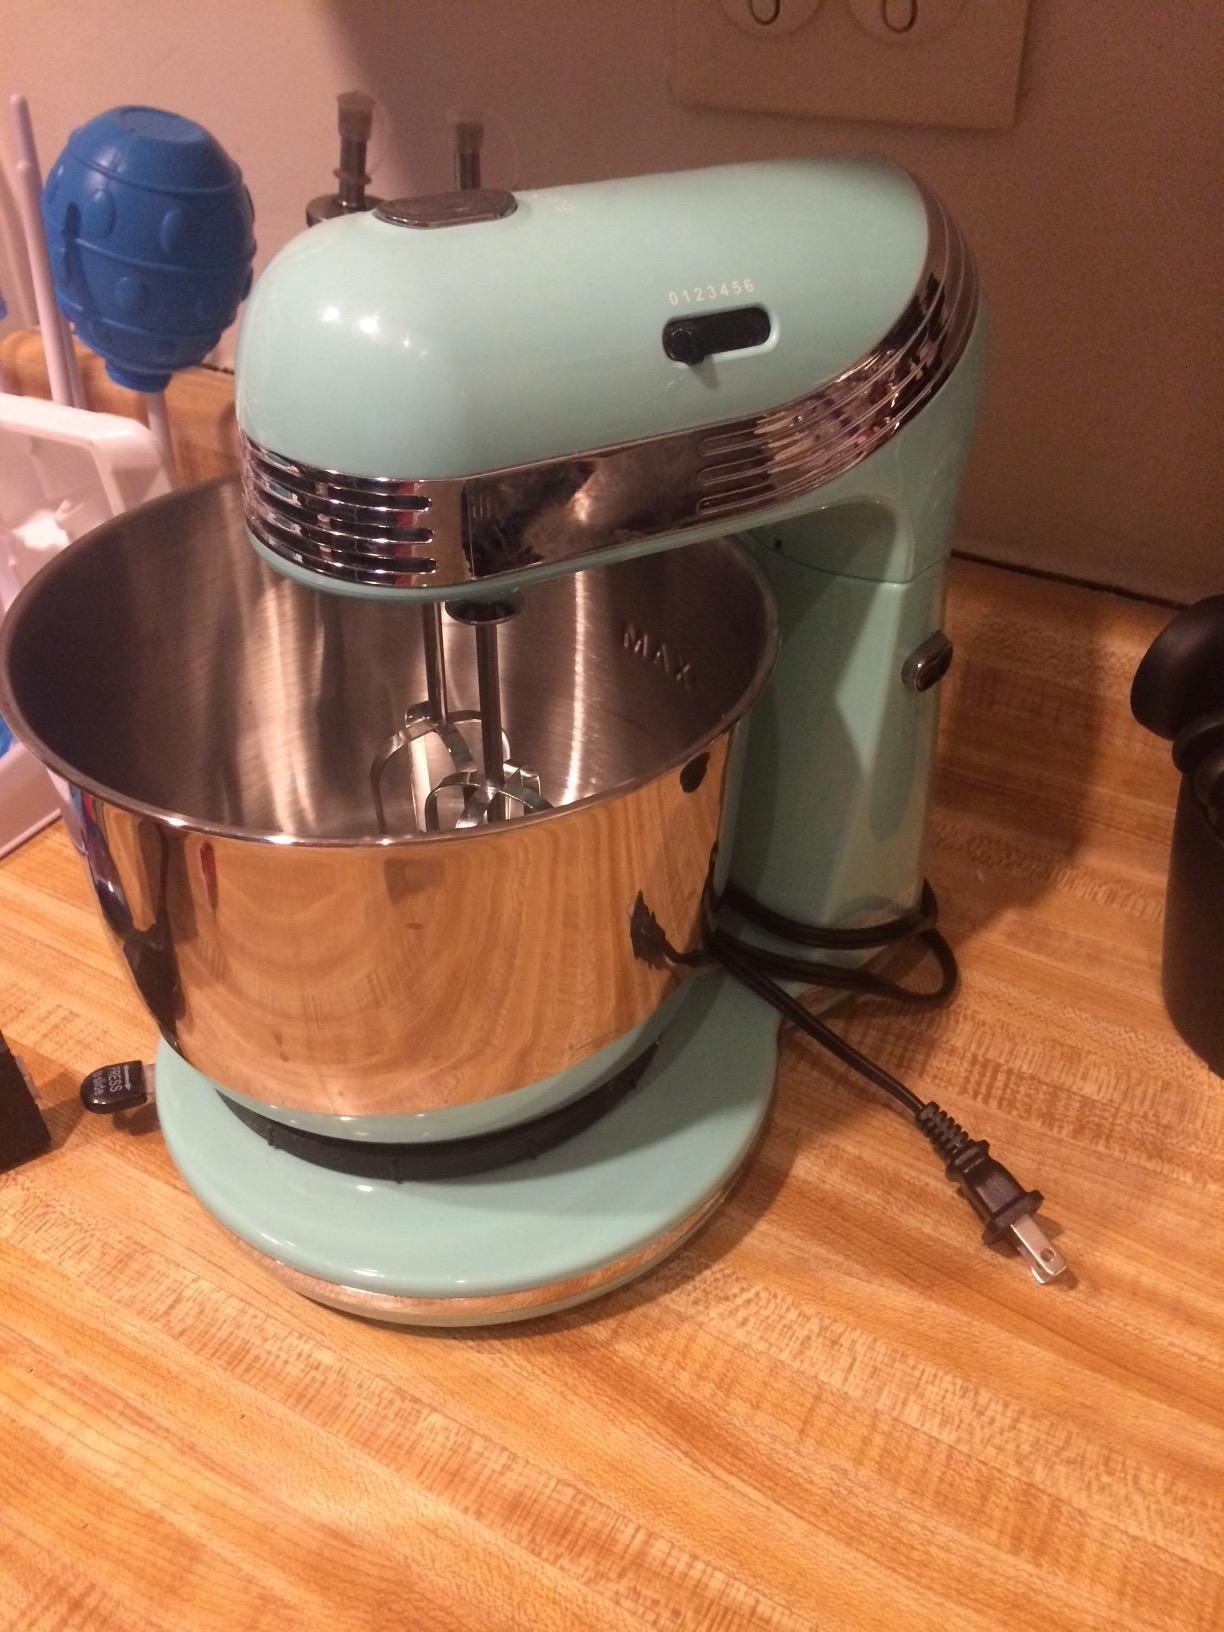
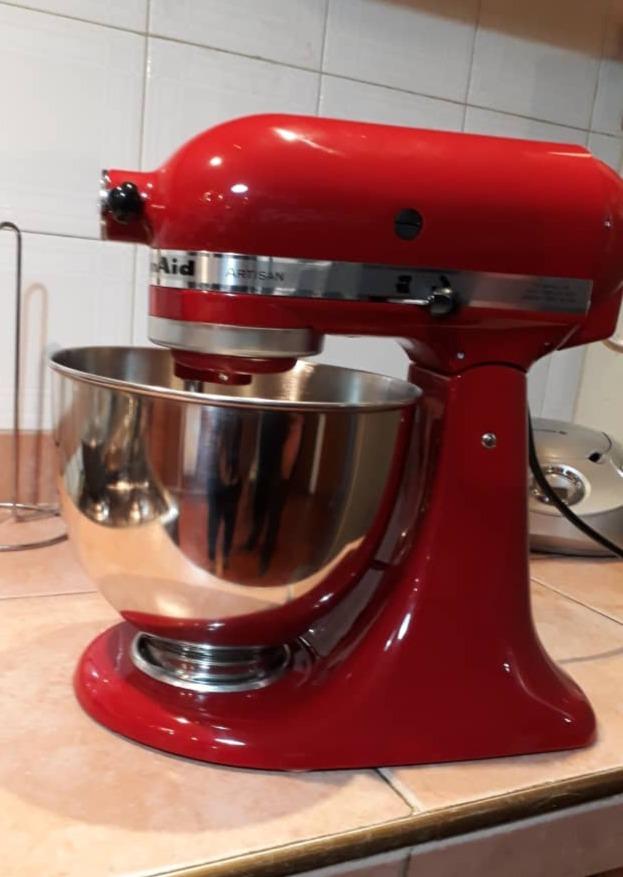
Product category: items_mixer
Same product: no